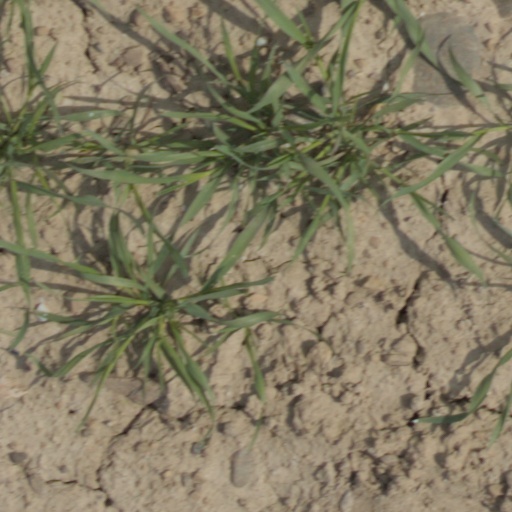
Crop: wheat